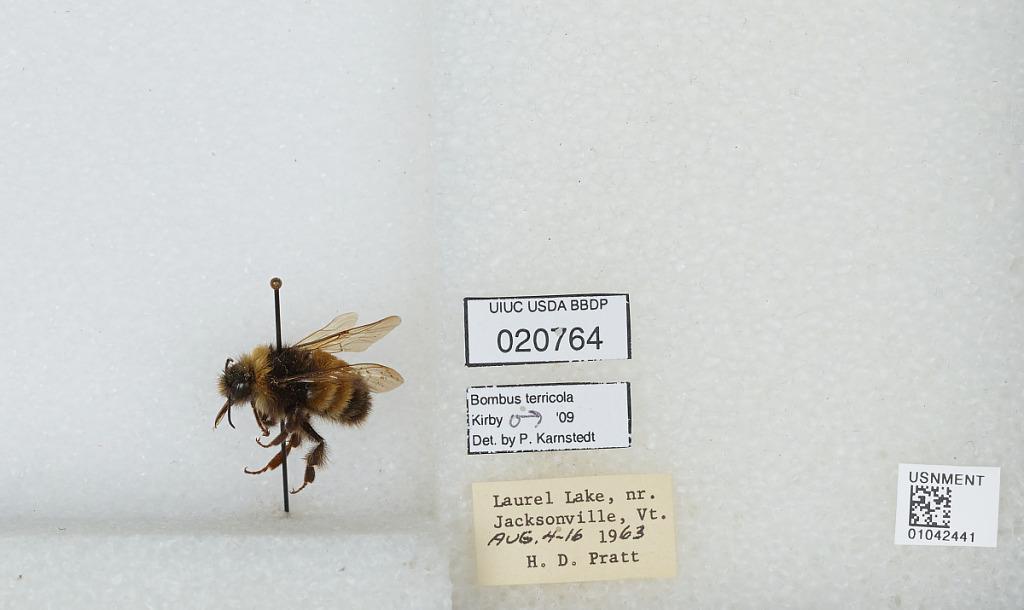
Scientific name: Bombus sp.
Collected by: H. Pratt
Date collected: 1963-8-4
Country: United States
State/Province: Vermont
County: Windham
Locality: Laurel Lake near Jacksonville
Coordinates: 42.8183, -72.8167
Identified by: Karnstedt, P.